Constantine II (emperor)

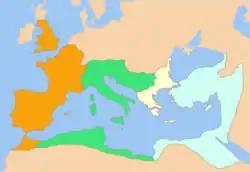
Division of the Empire among the Caesars appointed by Constantine I: from west to east, the territories of Constantine II, Constans, Dalmatius and Constantius II

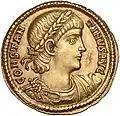
"Solidus" of Constantine II as "augustus"

Constantine was evidently left unsatisfied with the results of their meeting, seemingly believing that his age granted him some sort of seniority in the imperial college and, by extension, control over the dominion of his youngest brother Constans, who was still a teenager in 337. Even after campaigning successfully against the Alamanni in 338, Constantine continued to maintain his position. The Theodosian Code recorded his legislative intervention in Constans's territory through issuing an edict to the proconsul of Africa in 339.